Trocadero Transfer

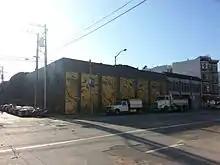
The Grand SF nightclub, after remodeling; formerly the Trocadero Transfer building

The Trocadero Transfer, or The Troc, was an after hours dance club in operation from December 1977 to the late–1990s in San Francisco, California, U.S.. It was located at 520 4th Street at Bryant in the SoMa neighborhood. The club has been compared to Studio 54 in New York City, and their patrons would travel from other cities to attend the party.